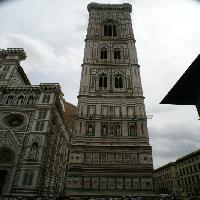
Weather: cloudy or overcast